STS-47

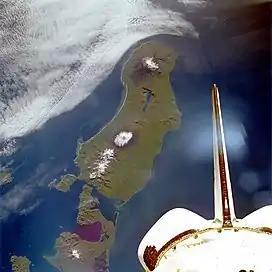
Unimak Island as seen from "Endeavour".

At the beginning of September, a problem with an oxygen line in the shuttle's main propulsion system was identified, however, it was resolved without forcing a postponement of the mission.